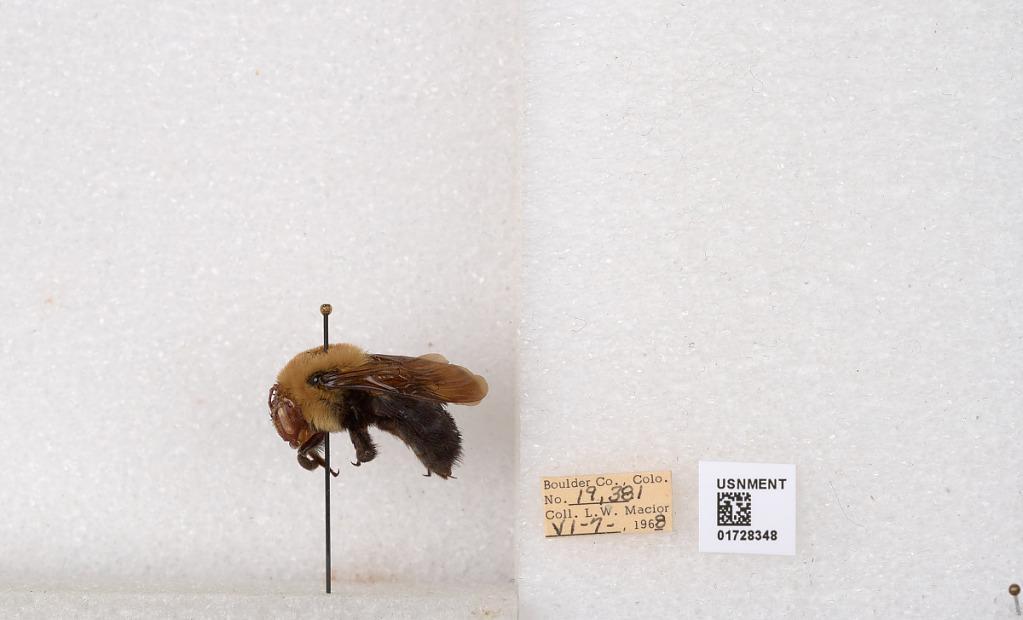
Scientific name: Bombus (Separatobombus) griseocollis (De Geer)
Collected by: L. Macior
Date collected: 1968-6-7
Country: United States
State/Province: Colorado
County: Boulder
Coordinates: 40.0925, -105.358